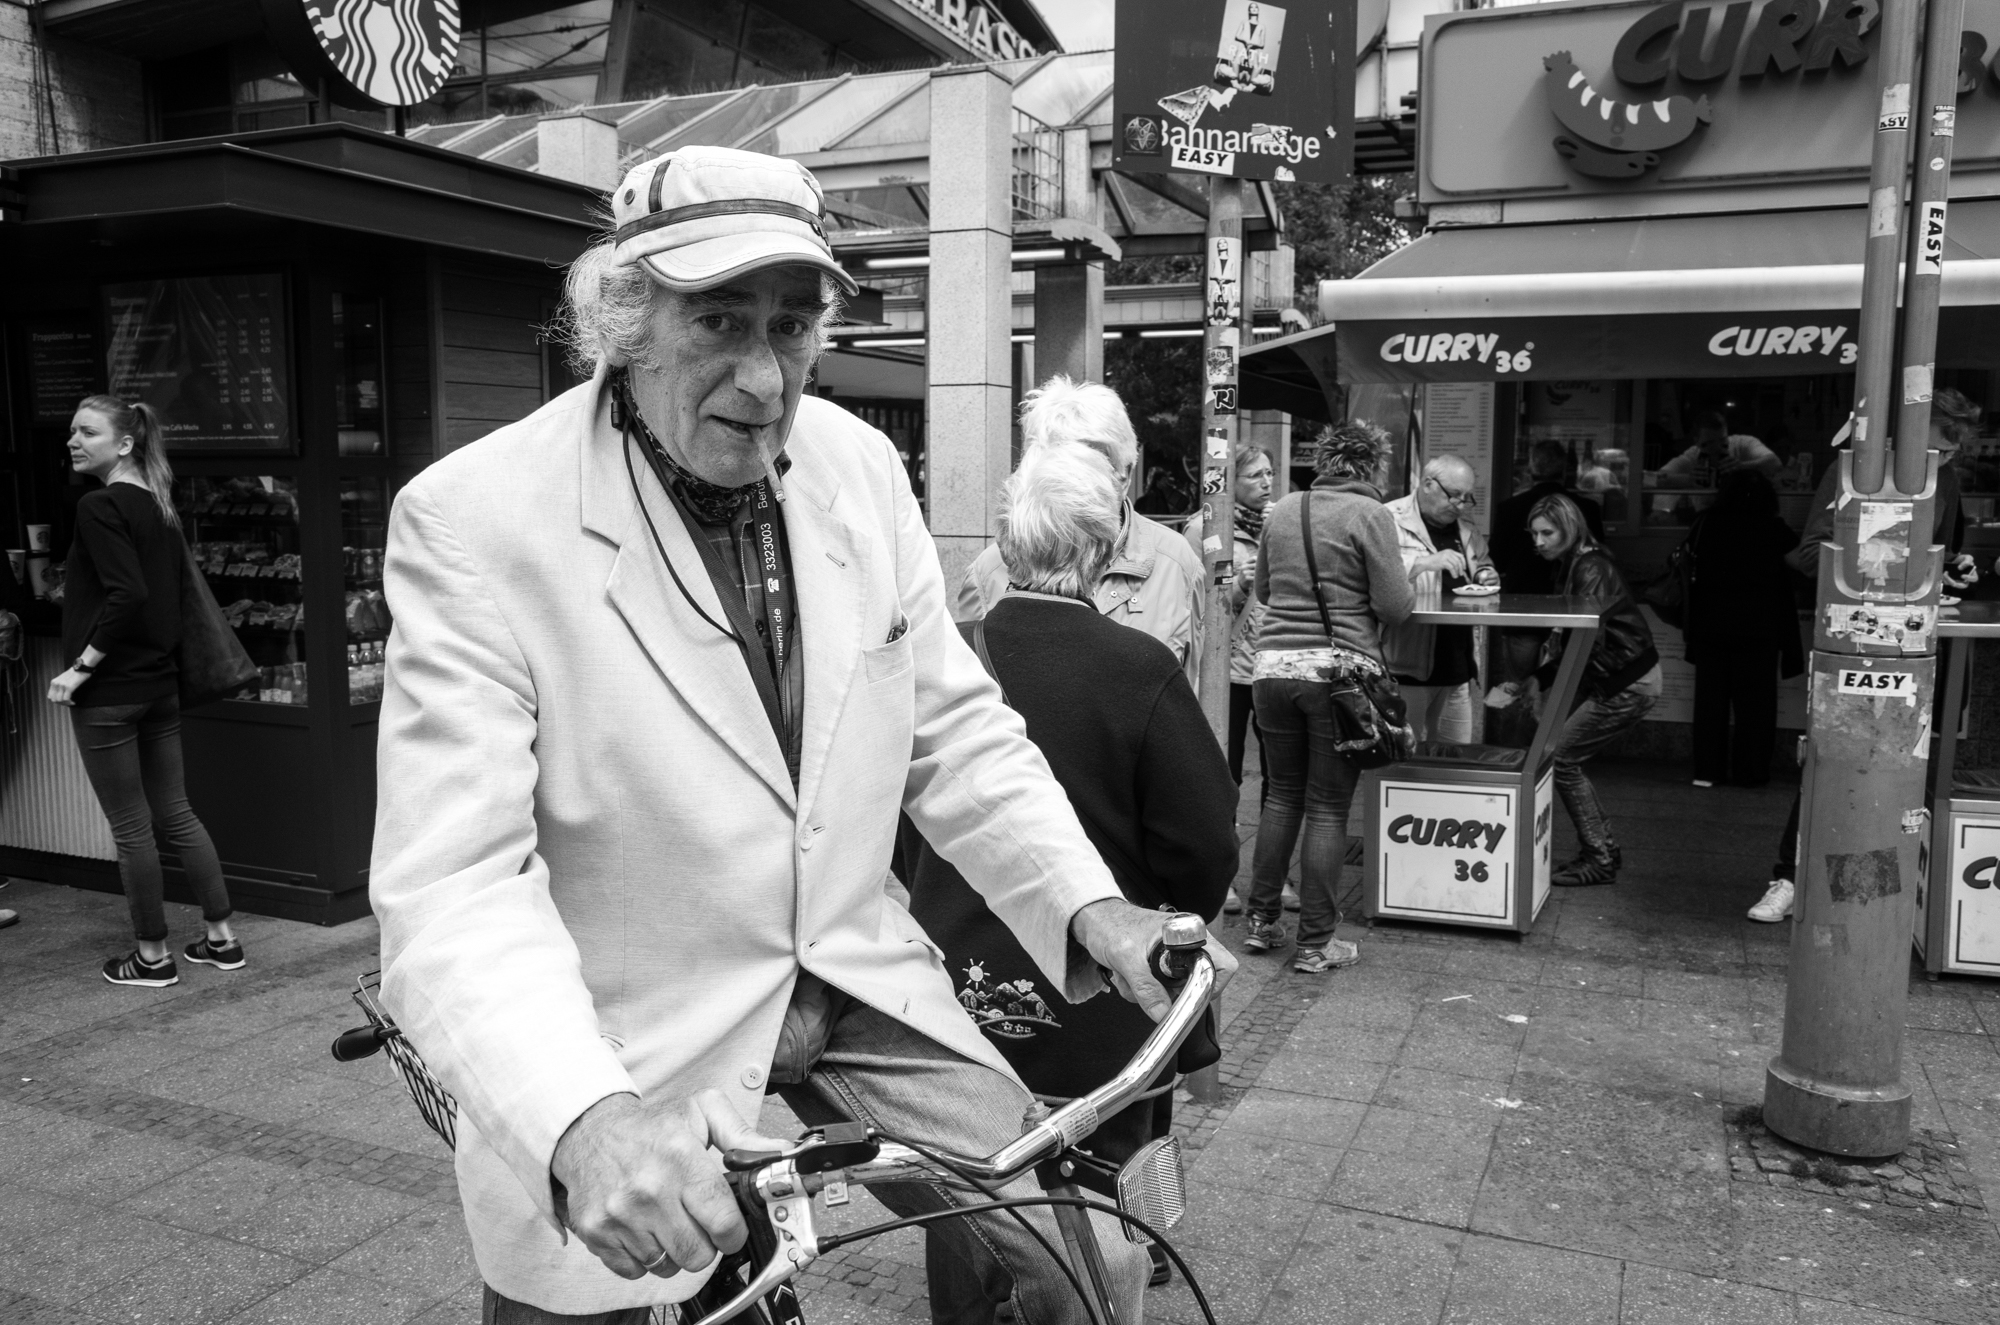
man, black and white, people, road, white, street, photography, vehicle, fashion, black, monochrome, streetphotography, blackandwhite, blackwhite, candid, infrastructure, photograph, snapshot, ricoh, ricohgr, berlin, streetphoto, schwarzweis, strase, strasenfotografie, strasenfoto, streetpassionaward, schirrmacher, monochrome photography